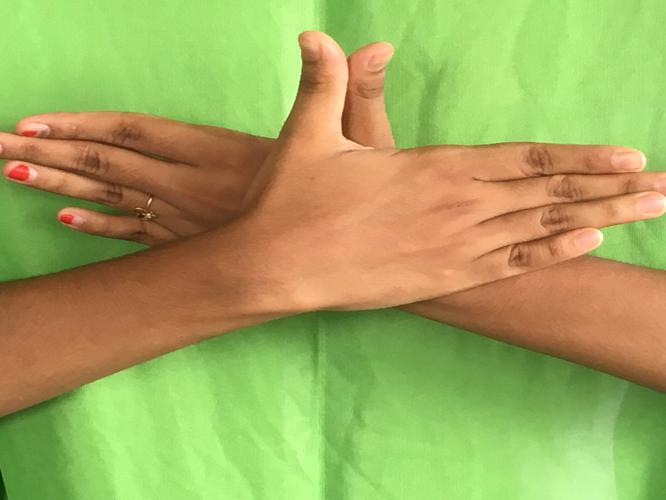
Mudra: Garuda
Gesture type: double_hand